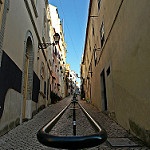
Label: street